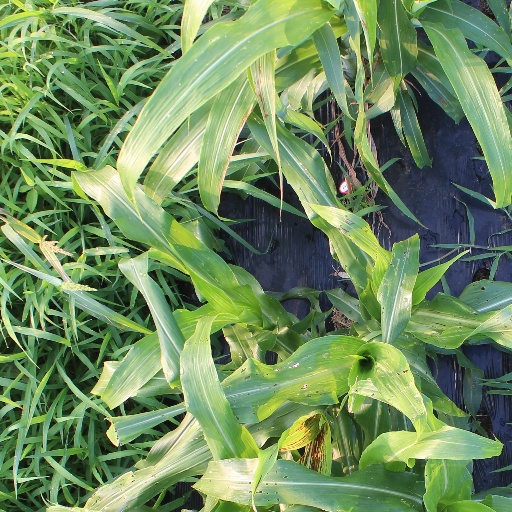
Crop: sorghum